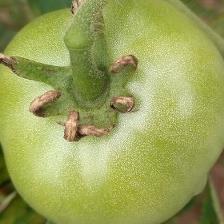
Crop: Tomato
Condition: healthy-fruit